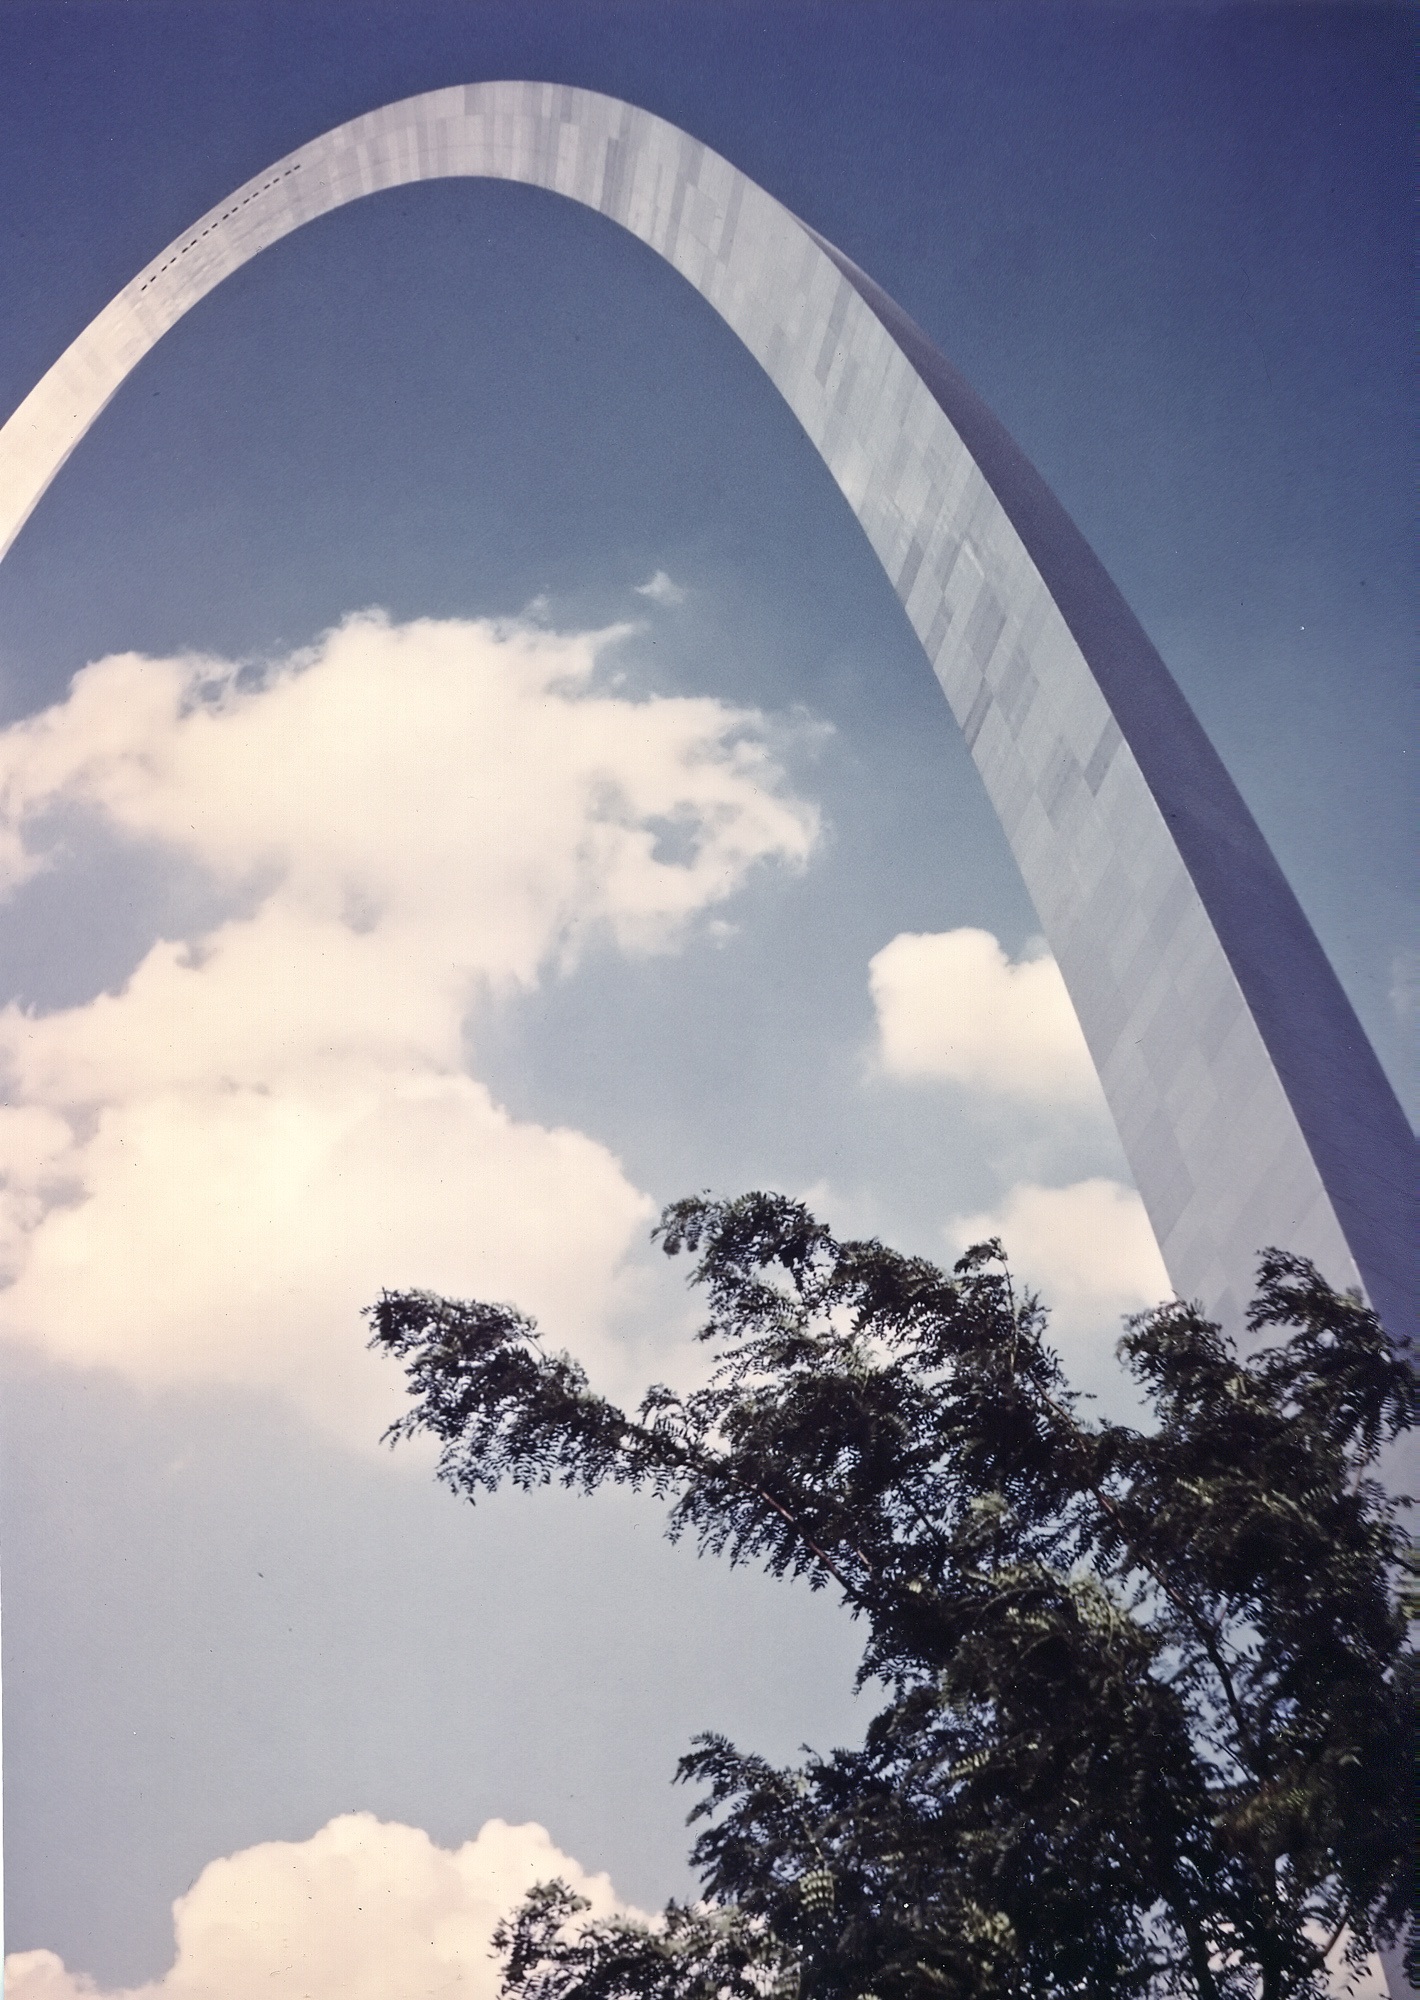
cloud, sky, sunlight, atmosphere, downtown, travel, arch, america, national, memorial, rainbow, missouri, midwest, 1982, gateway, jefferson, expansion, st louis, meteorological phenomenon, atmosphere of earth